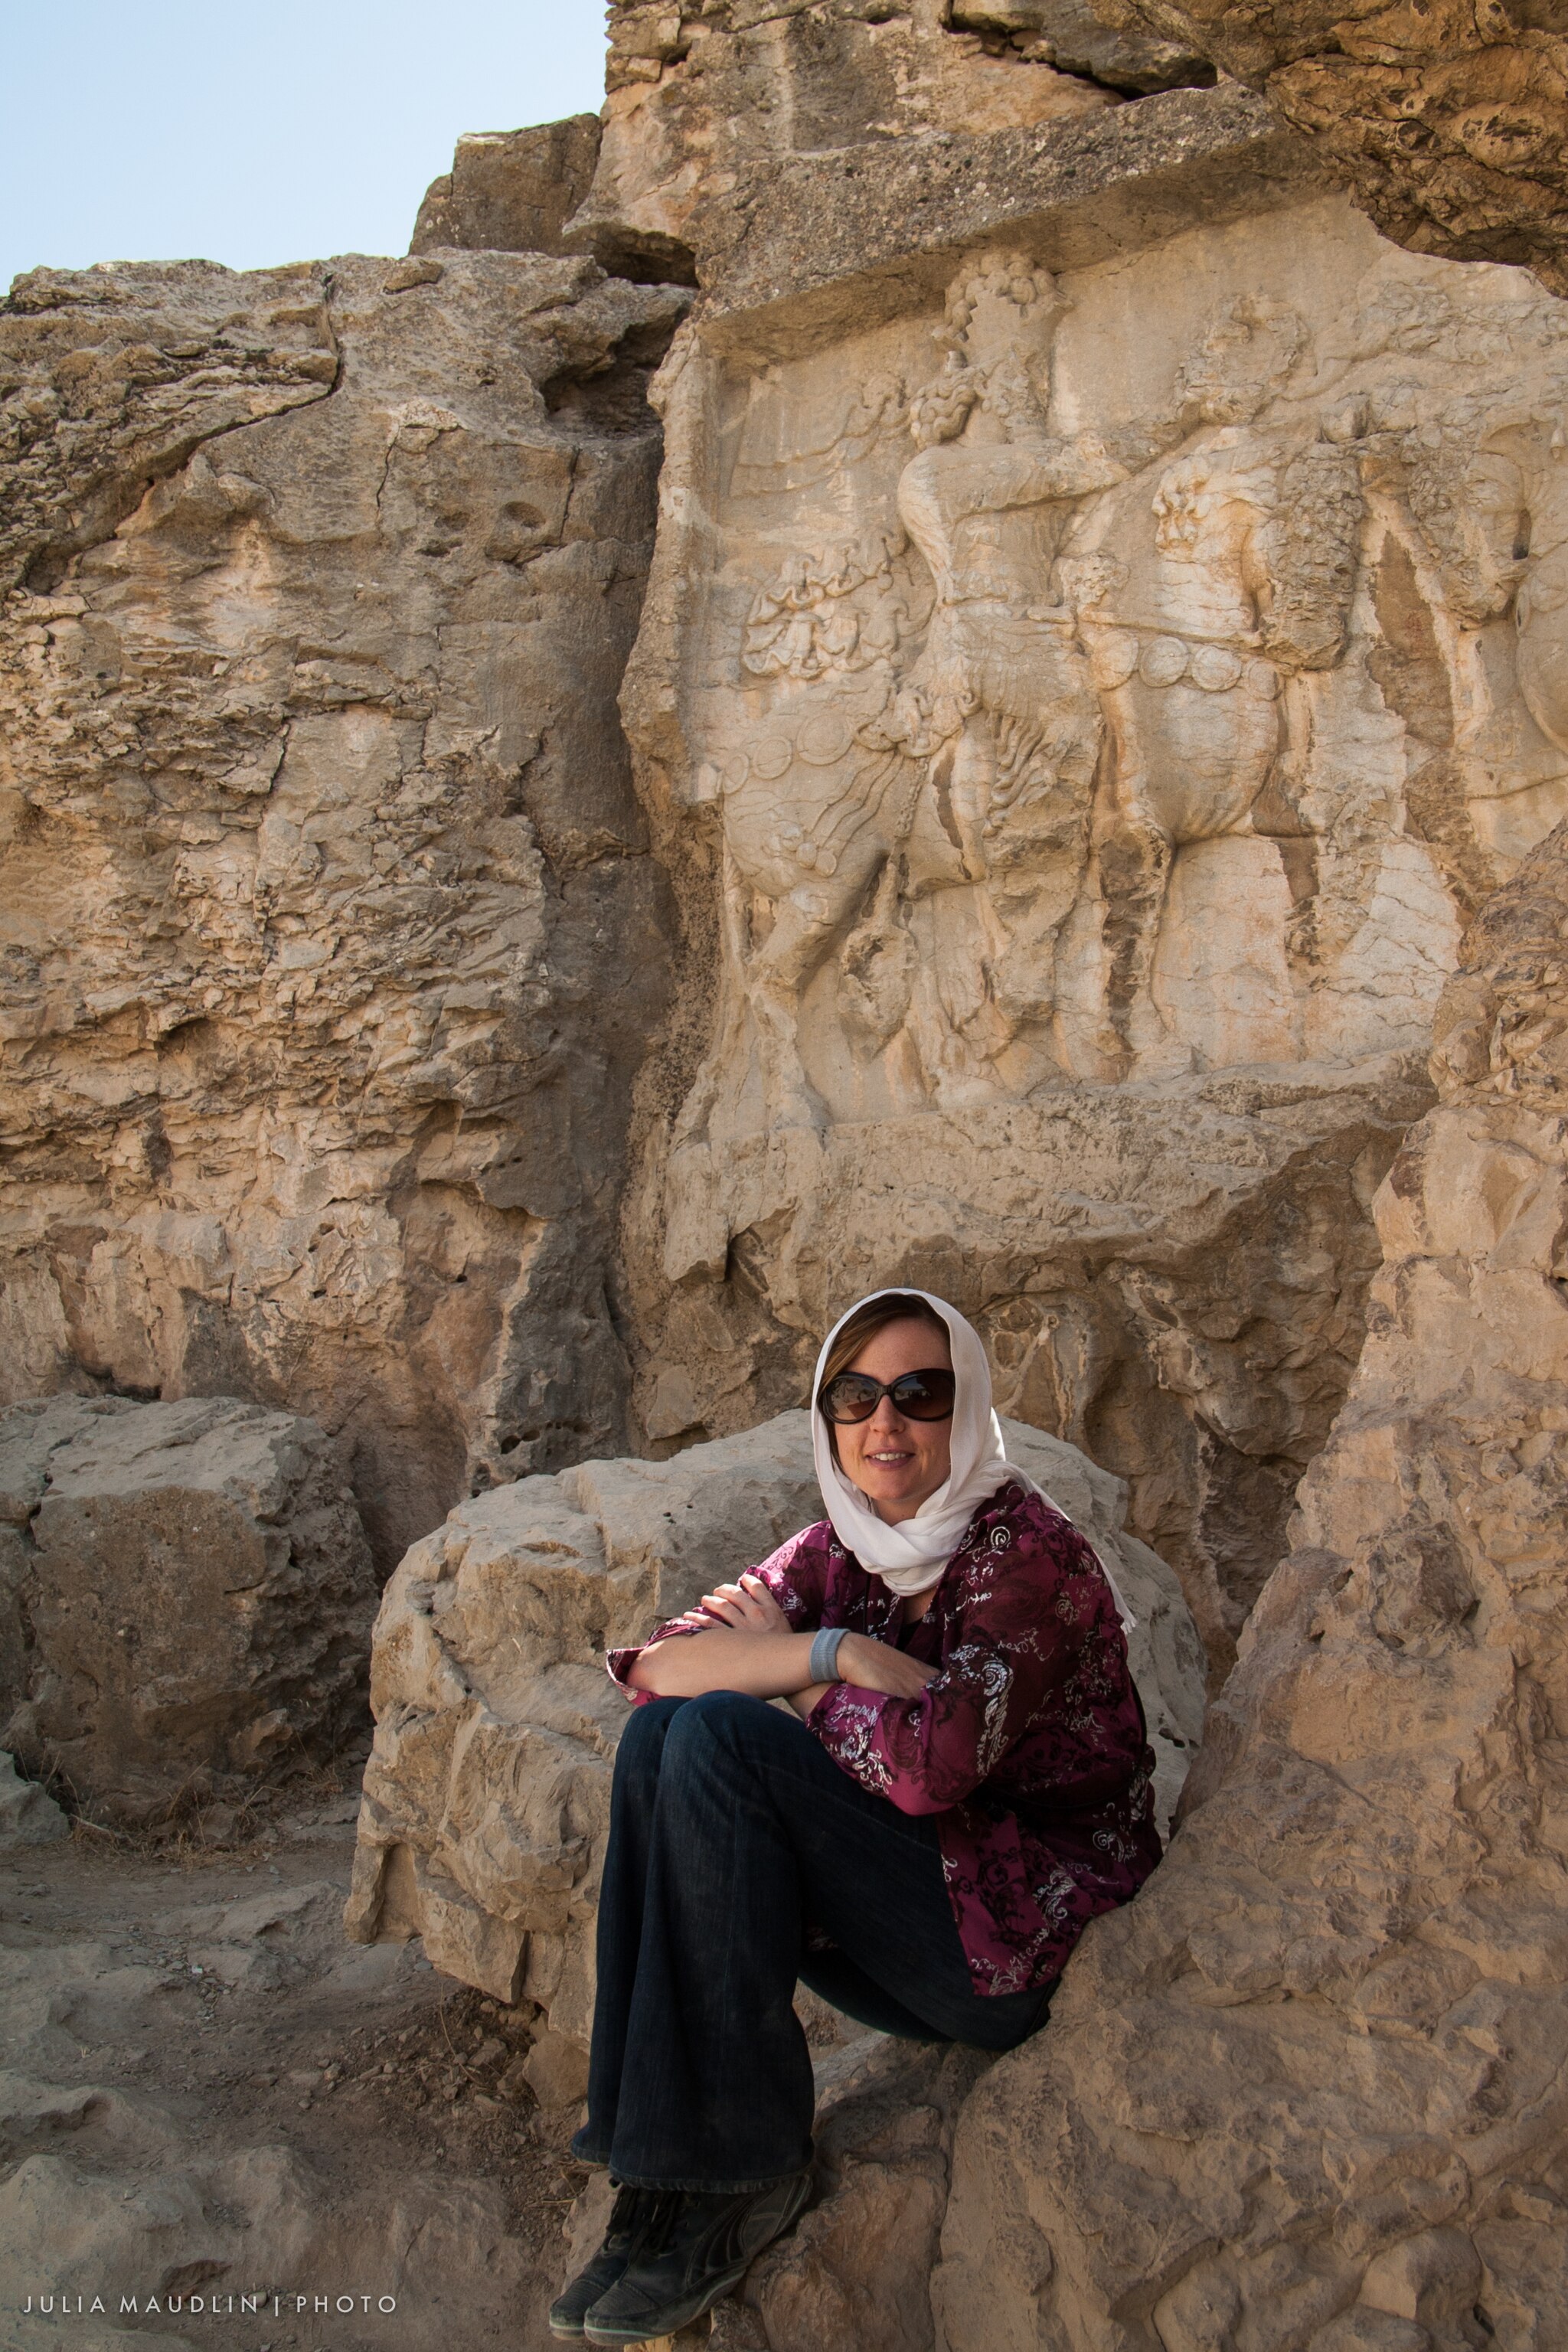
Title: Sara, Naqsh-E Rajab, near Persepolis, Iran (14288433480)
Description: Sara, Naqsh-E Rajab, near Persepolis, Iran
Date: 2008-10-15 01:51
Categories: Naqsh-e Rajab, Files with coordinates missing SDC location of creation, Flickr images reviewed by FlickreviewR 2, Photographs by Julia Maudlin